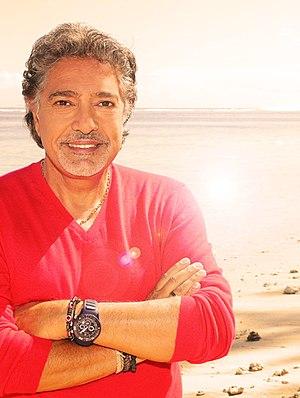
Lors d'un voyage à l'Ile Maurice en 2018.
Francesco Barracato, dit Frédéric François, né le 3 juin 1950 à Lercara Friddi, en Sicile, est un chanteur-compositeur italo-belge francophone.